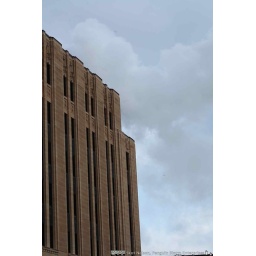
The Qwest building in St. Paul is a gorgeous art deco office building